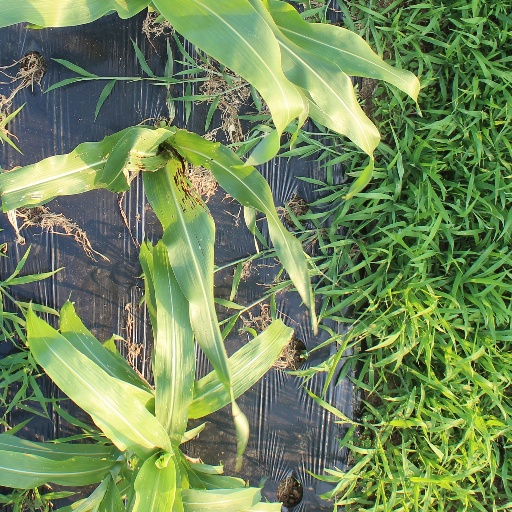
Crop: sorghum